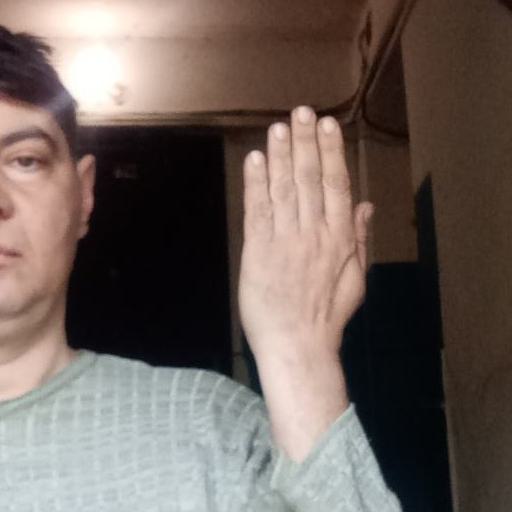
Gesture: stop_inverted